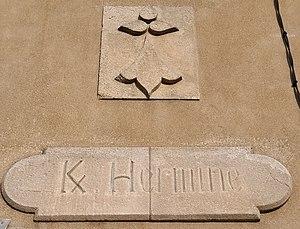
Inscription en breton sur la façade d'une maison à Quimiac (Loire-Atlantique, France)
Ꝃ, appelé couramment k barré et, de façon non ambiguë, k barré diagonalement, est une lettre latine supplémentaire utilisée en latin médiéval et en Bretagne. Elle est formée d'un K diacrité par une barre inscrite diagonale à travers.